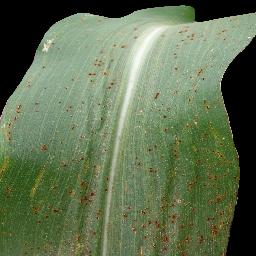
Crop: corn
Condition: (maize)_common_rust